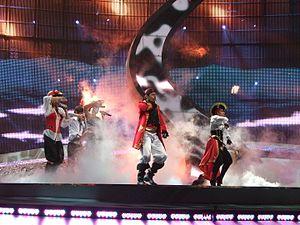
Pirates of the Sea est un groupe musical composé de 3 membres : Roberto Meloni, Aleksandra Kurusova et de Jānis Vaišļa. Ils ont représenté la Lettonie lors du Concours Eurovision de la Chanson 2008 avec la chanson Wolves of the sea. Le groupe se classa 12ᵉ avec 83 points.
La Lettonie participe au Concours Eurovision de la chanson, depuis sa quarante-cinquième édition, en 2000, et l’a remporté à une reprise, en 2002.